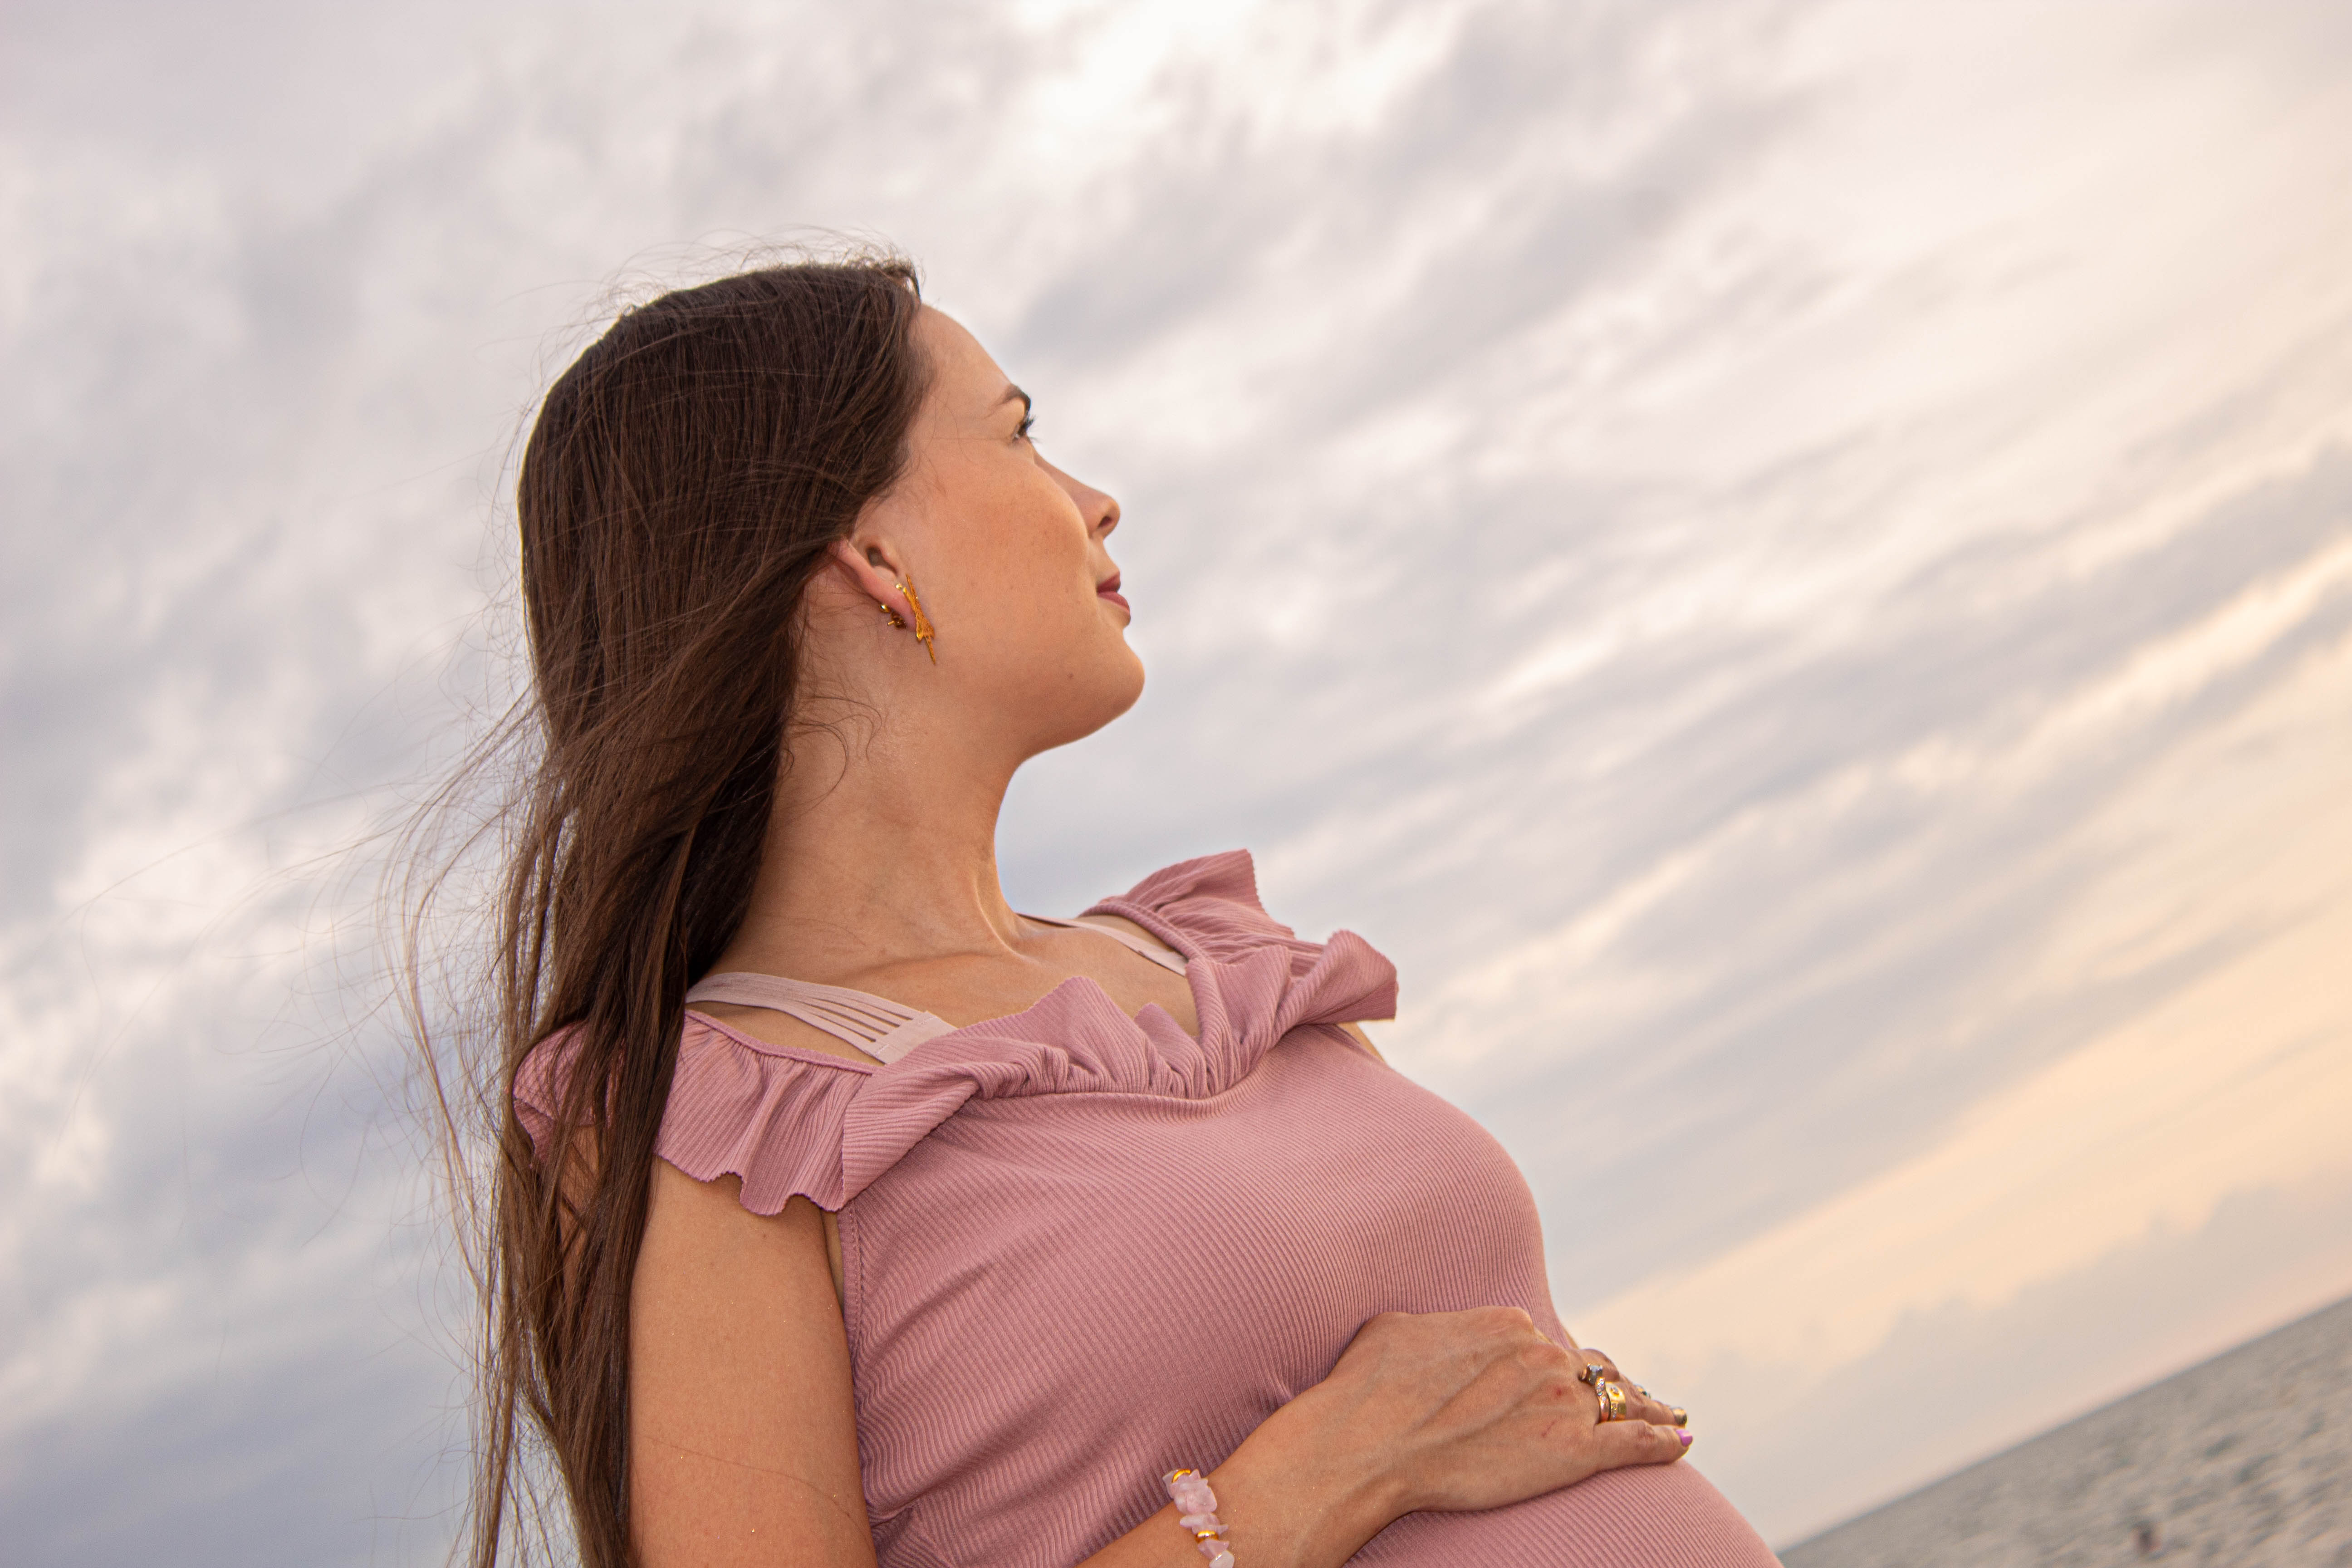
woman, sunshine, pink, sky, shoulder, beauty, skin, nose, water, neck, eye, vacation, joint, photography, summer, sea, lip, sunlight, long hair, happy, brown hair, sitting, photo shoot, beach, black hair, cloud, flash photography, model, ocean, leisure, stomach